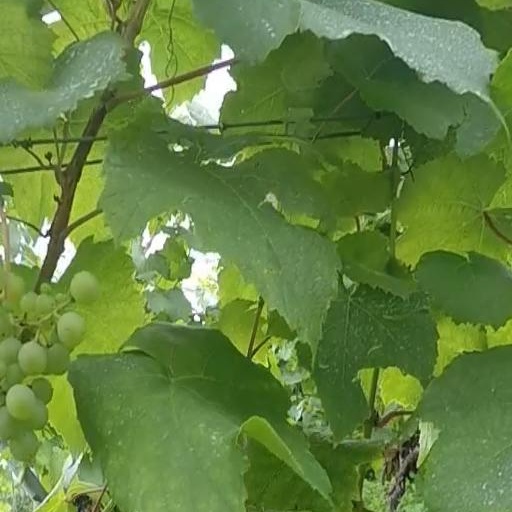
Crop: grape